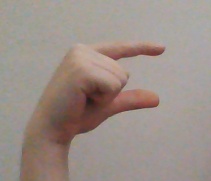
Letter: dal